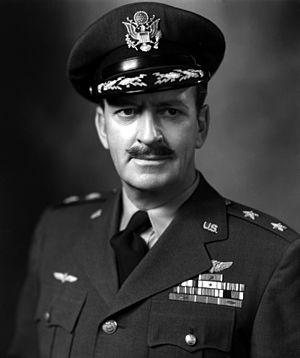
Harry George Armstrong, né le 17 février 1899 et mort le 5 février 1983, est un militaire américain. Major général de l'United States Air Force, il est considéré comme le « père de la médecine spatiale ».